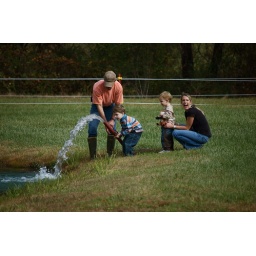
Mr. McNutt, Kegan, Cooper, &amp;amp; Courtney pumping in water from the river to the pond.